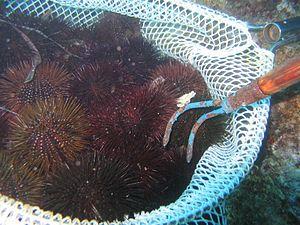
Une oursinade désigne la dégustation d'oursins.
« Red sea urchin 'almost immortal' », BBC News, ‎ 24 novembre 2003
La pêche sous-marine ou pêche en plongée, aussi appelée chasse sous-marine, est une forme de pêche réalisée en plongée, qui consiste à capturer sous l'eau certains poissons et mollusques ainsi qu'à prélever des algues, oursins, crustacés, éponges et perles.
L'Oursin violet est un oursin de la famille des Parechinidae, que l'on trouve en Méditerranée où il est apprécié pour ses qualités gustatives, ce qui a contribué à réduire fortement sa population. Il est parfois surnommé à tort « oursin femelle ». Il peut bio accumuler certains polluants marins, et notamment des métaux lourds.